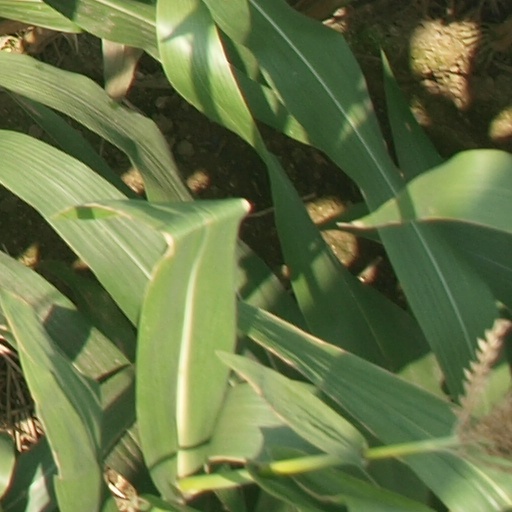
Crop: maize; corn